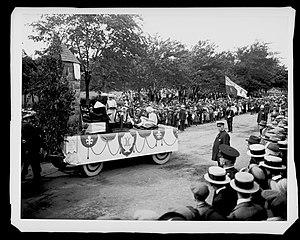
La Fête nationale du Québec, encore communément appelée la Saint-Jean-Baptiste ou Saint-Jean, est la fête nationale des Québécois. En vertu de la Loi sur la fête nationale, le 24 juin est une journée fériée et chômée au Québec.